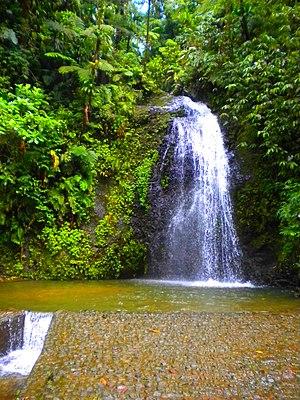
Fonds-Saint-Denis est une commune française, située dans le département de la Martinique. Ses habitants sont appelés les Denisiens.